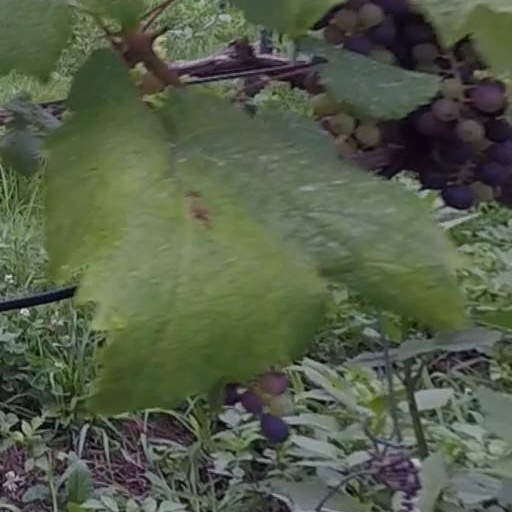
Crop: grape